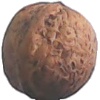
Label: walnut